The Gardens at SIUE

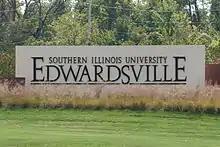
Entry sign at Southern Illinois University Edwardsville

The Gardens at SIUE is a botanical garden on the campus of Southern Illinois University Edwardsville (SIUE). It originated as an arboretum and occupies a tract of the university's campus at Edwardsville, Illinois. It serves as a twofold function as a living laboratory dedicated in support of the educational and research missions of the university and as a place of beauty for the university community to share with the general public. In light of this duality, the gardens' master plan calls for the creation of a "public garden featuring spectacular horticulture, event spaces, areas for social gatherings and contemplative gardens" to be continuously enhanced over the coming years. The Gardens at SIUE was recognized by the Missouri Botanical Gardens as a "Signature Garden" until the MOBOT program was discontinued.